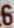
Number: 6